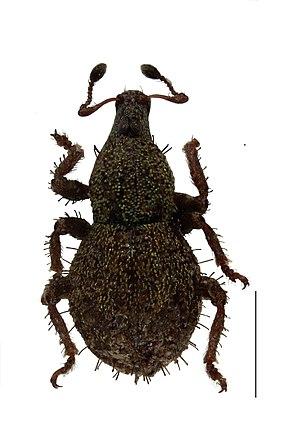
Habitus en vision dorsale de Syzygops gomyi Menet, femelle
Yves, Jean, Pierre Gomy, né le 2 juillet 1942 à Paris, est un enseignant français surtout connu en entomologie comme histéridologue ou histéridologiste., c'est-à-dire un coléoptériste spécialisé dans l'étude de la famille des Histeridae. Sa découverte tardive du concept bouddhiste de coproduction conditionnée conforte ses recherches sur la biodiversité entomique et renforce son désir de comprendre et de protéger les milieux naturels. Pour être conforme à ses idées, il agit au sein de plusieurs organismes qui consacrent leurs activités à l'étude et à la protection de l'environnement. On lui doit également la publication de cinq recueils de poèmes inspirés par son épouse, la fuite du temps et son séjour aux Îles : Mascareignes, Madagascar, Comores où il découvre aussi l'émission radiophonique de Stéphane Pizella: "Les nuits du bout du monde".